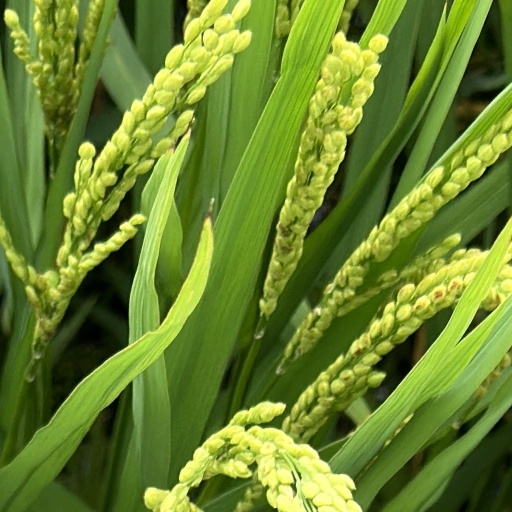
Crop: rice